Ahuntsic

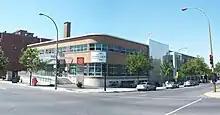
"Édifice Albert-Dumouche", which houses the Ahuntsic library

The "Collège Ahuntsic" is a CEGEP in Ahuntsic.